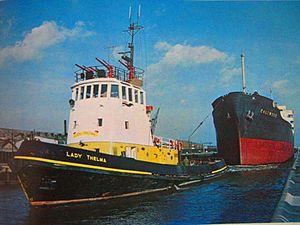
Convoi remorqué en communication radio
La radio maritime inclut l'ensemble des moyens radioélectriques civils utilisés en mer pour communiquer, de navire à navire ou avec des stations côtières, pour la sécurité, la gestion des flottes ou les communications personnelles.
Le certificat restreint de radiotéléphoniste est, dans le monde une habilitation que doit posséder tout utilisateur pour manœuvrer les stations radiotéléphoniques dans les contextes de navigation maritime, fluviale ou aéronautique.
La radiocommunication permet aux bateaux d'entrer en relation avec les abonnés au téléphone à terre, d'échanger, entre bateaux, des messages relatifs à la navigation ou à des affaires sociales, d'obtenir des données nautiques concernant les opérations portuaires ou pour passer des écluses, des ponts, etc. ; en cas de détresse, l'assistance peut être demandée aux stations terrestres ou à d'autres bateaux. Les communications peuvent être classées en 8 catégories selon l'objet auquel elles se rapportent.